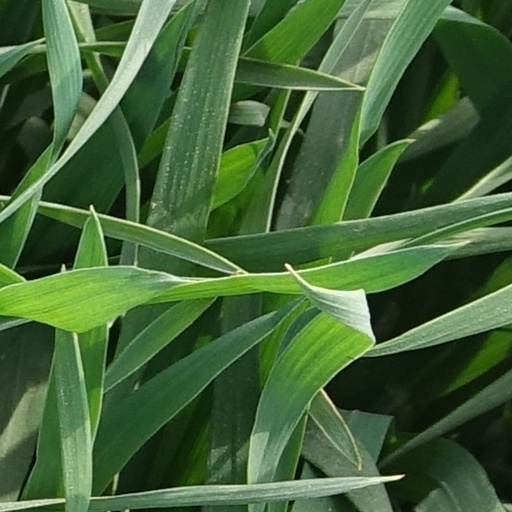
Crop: wheat